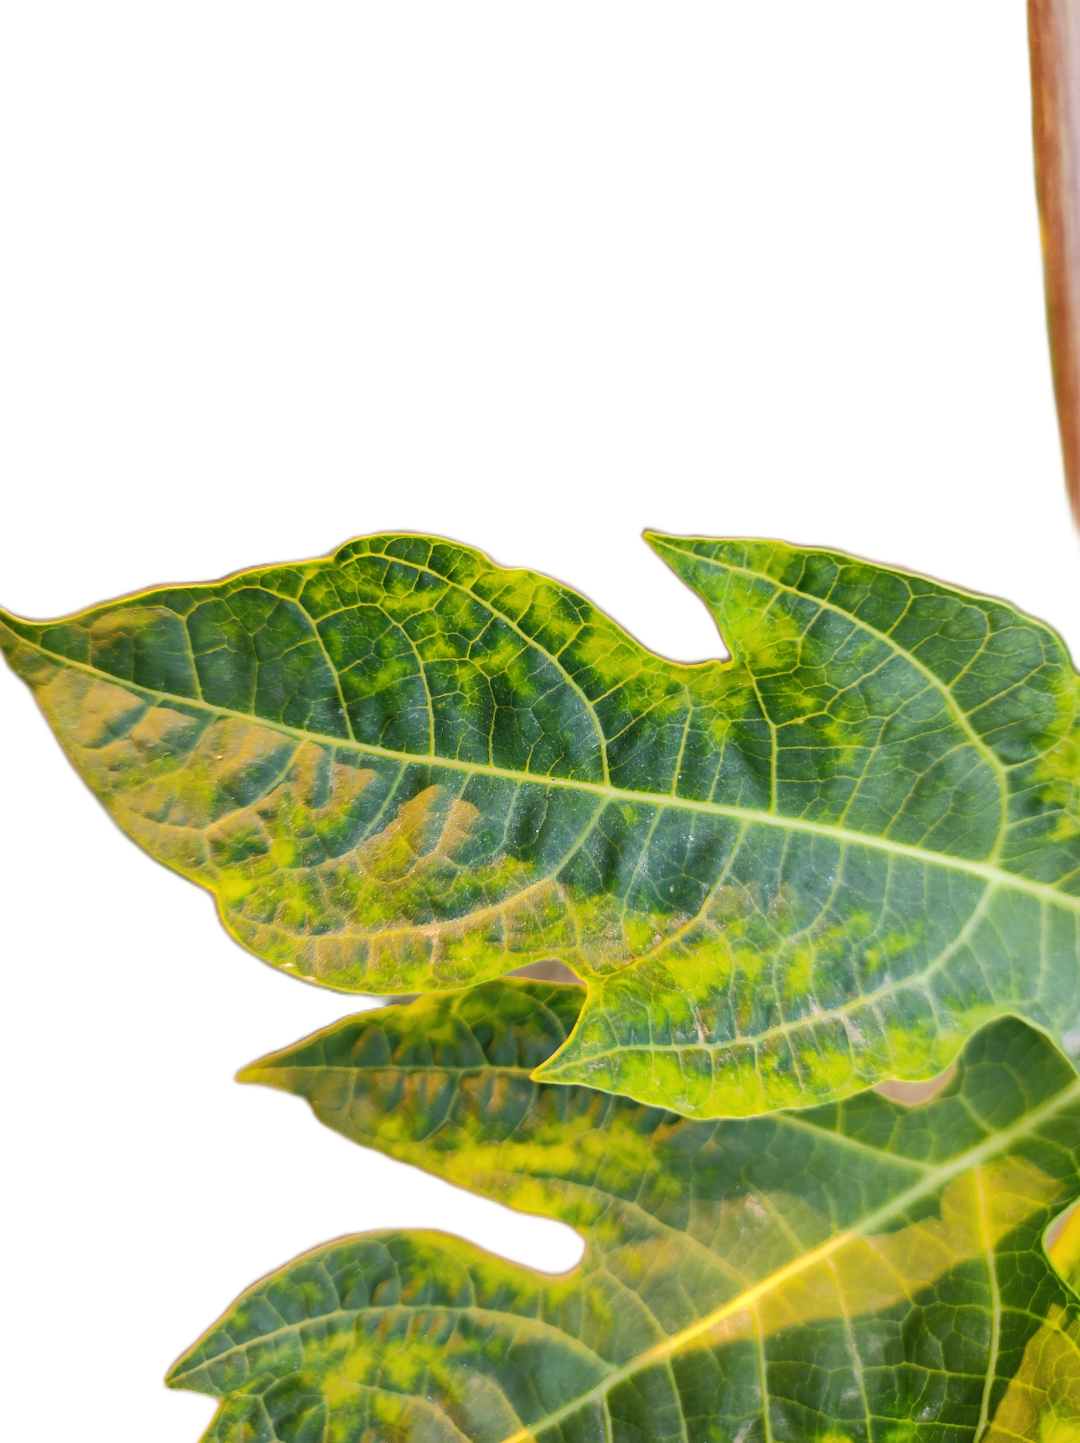
Crop: Papaya
Label: Curled_Yellow_Spot